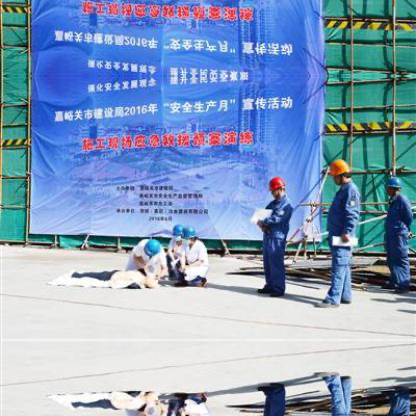
Objects in the image:
label: helmet
label: helmet
label: helmet
label: helmet
label: helmet
label: helmet